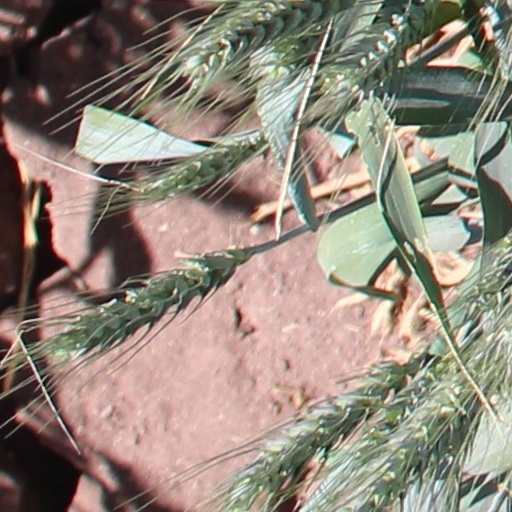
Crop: wheat